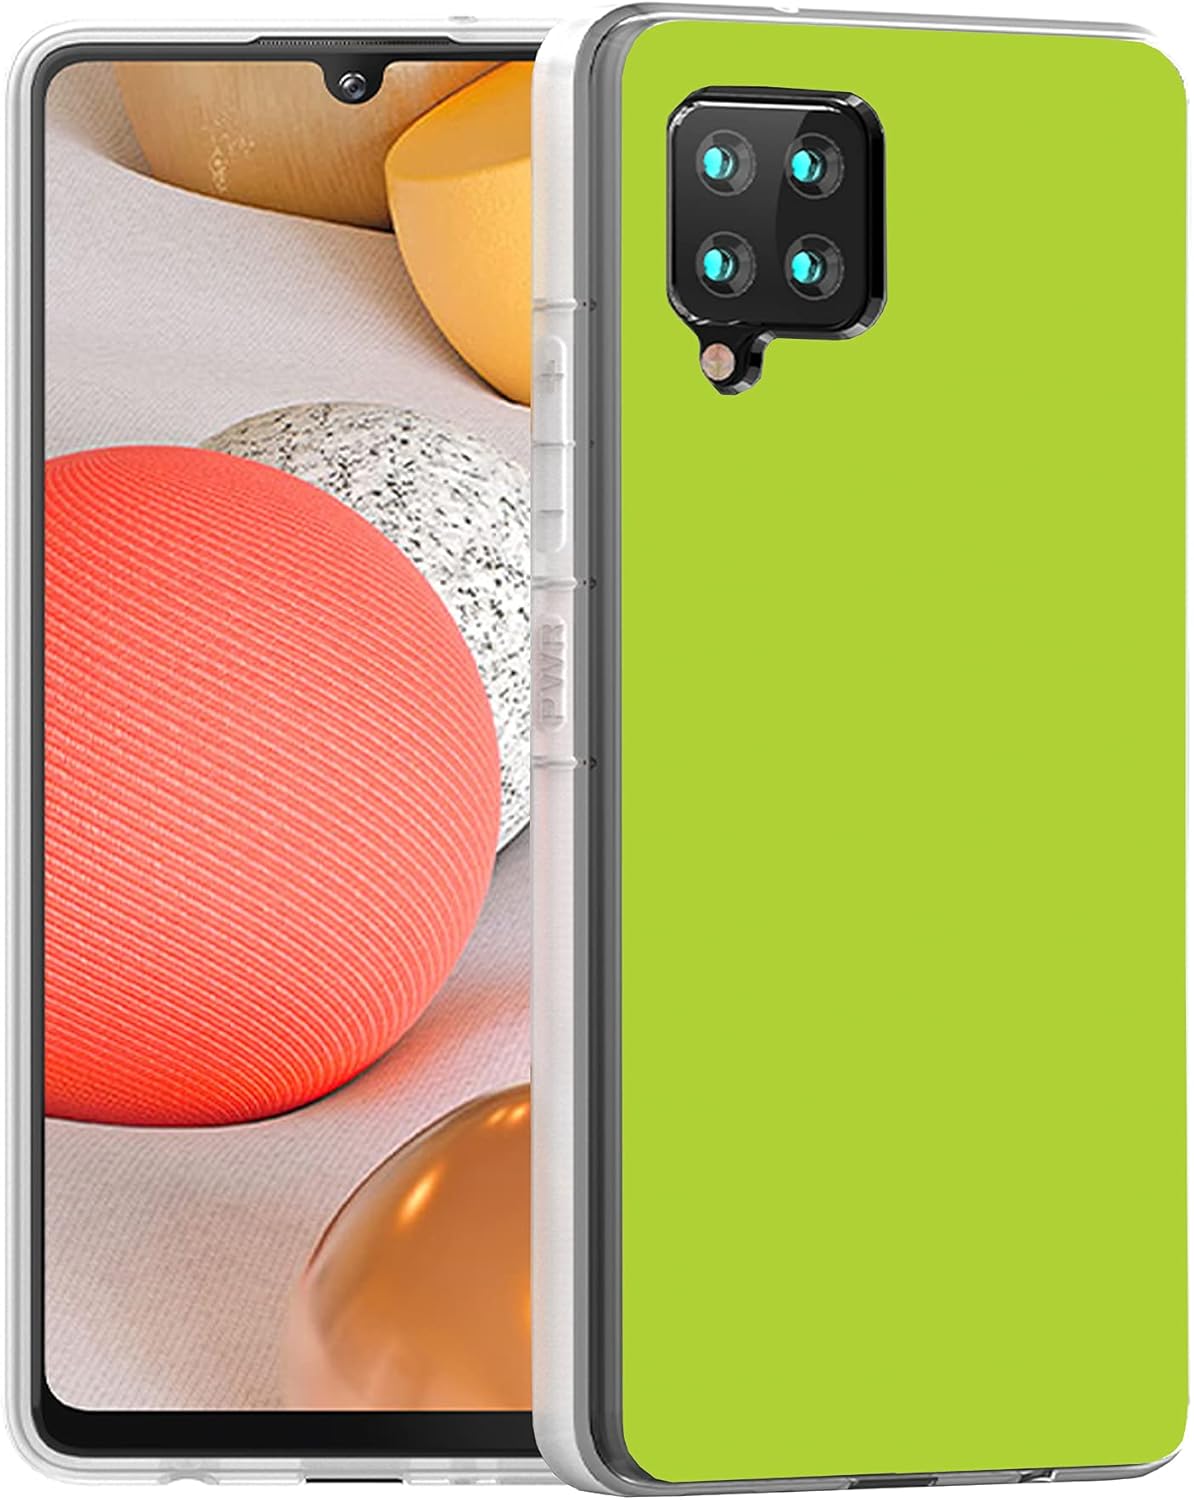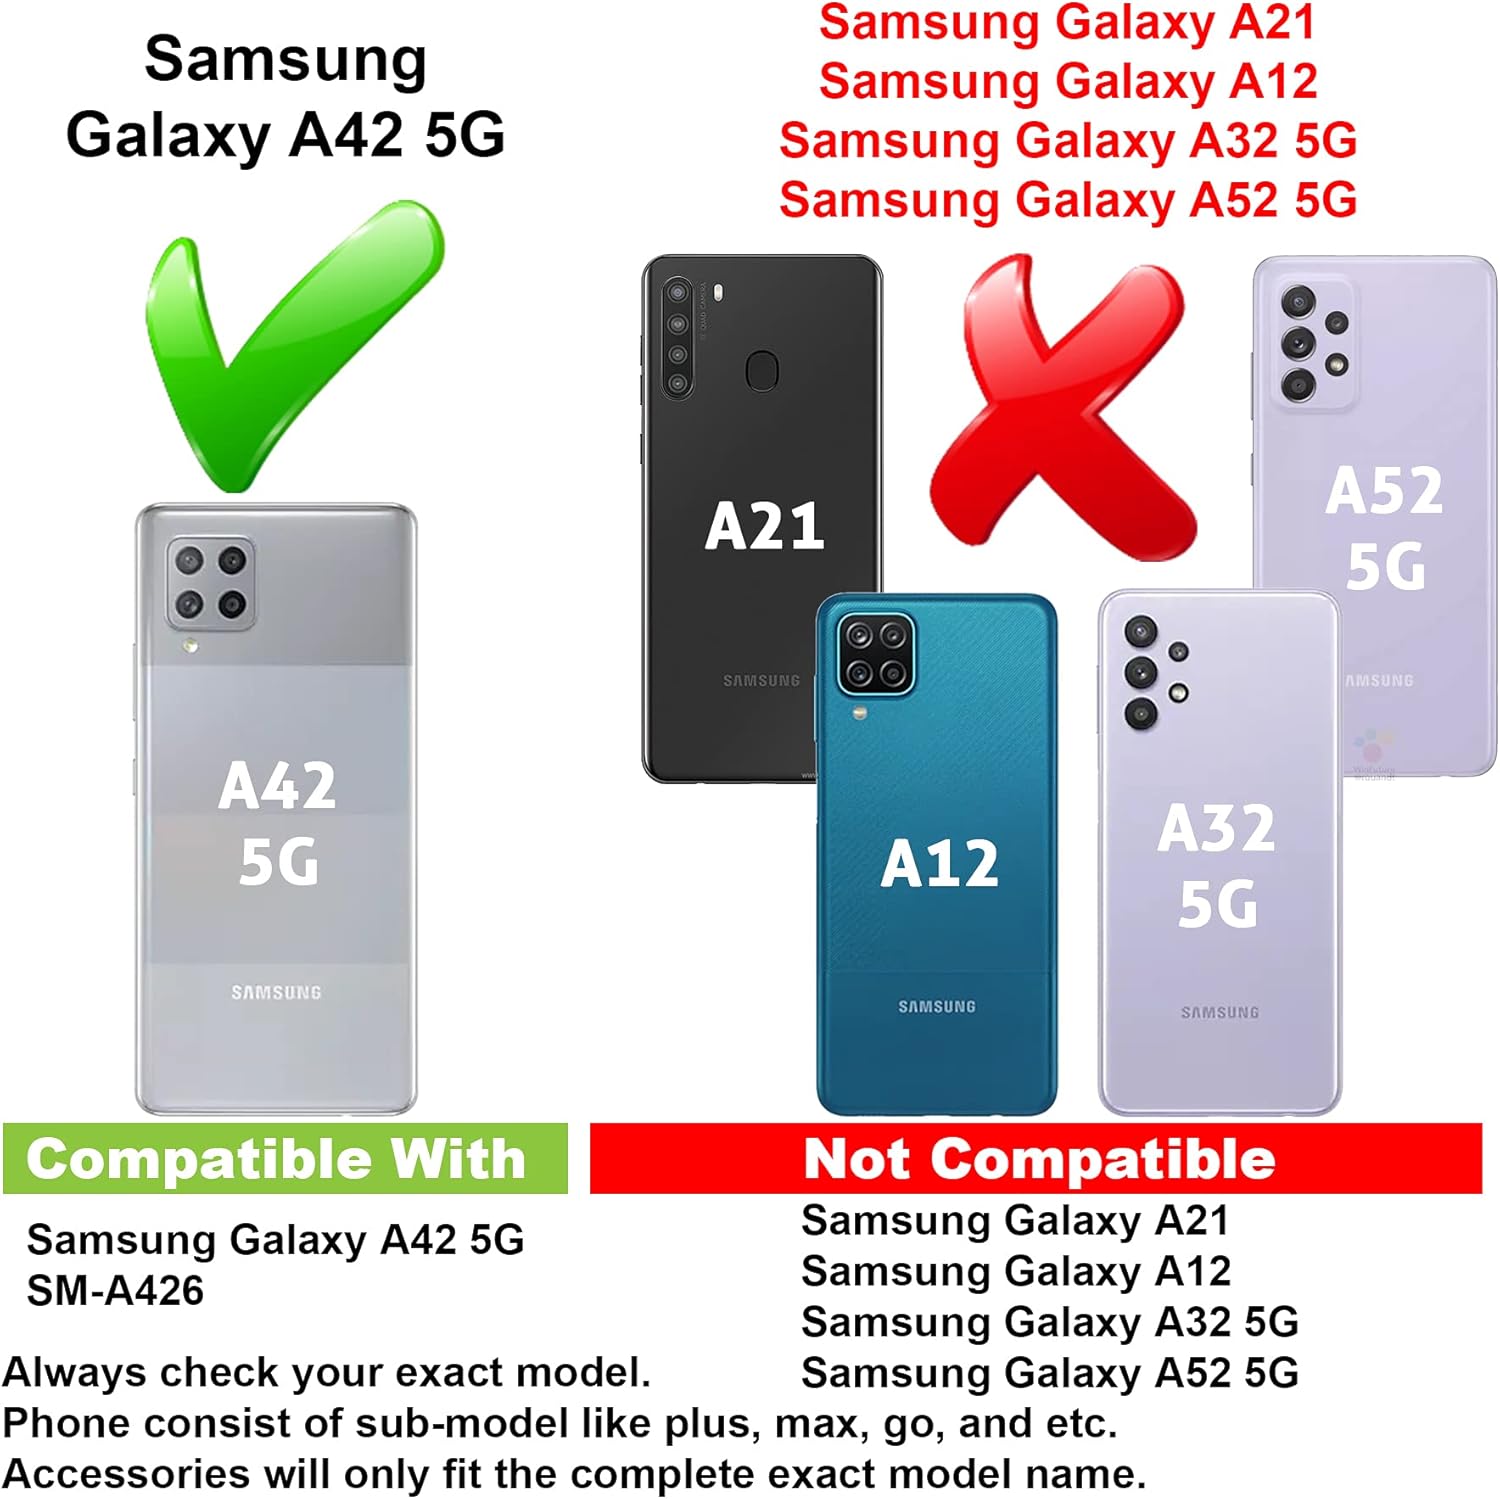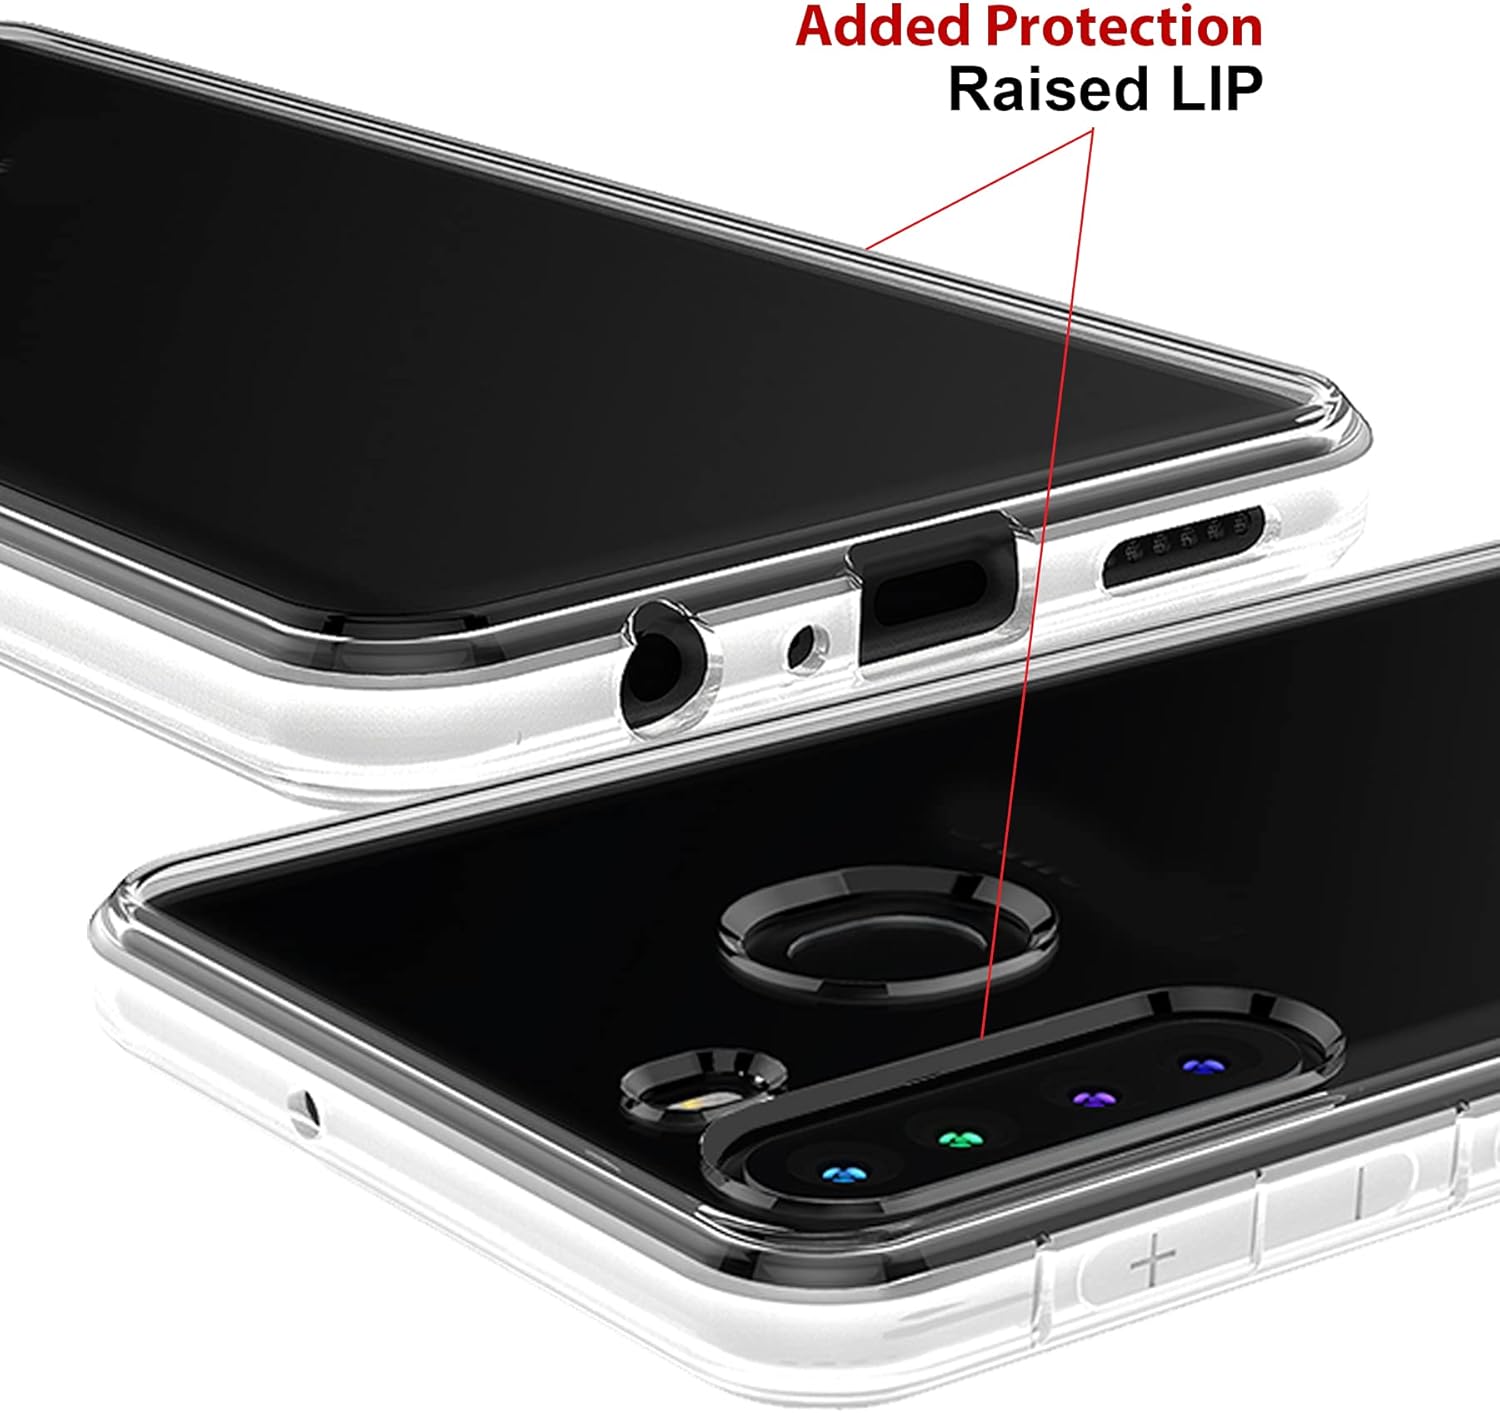
VIBECover Slim Case Cover Compatible for Samsung Galaxy A42 5G, Total Guard Flex TPU Cover, Lime Green, Printed in CA(SM-A426)
Category: Cell Phones & Accessories
At WORK or PLAY, TOTAL Guard protects your Mobile device from day-to-day hazards.Flexible TPU, Scratch Resistant and easy to install. Impact energy absortion better than hard case.Raised lip above the screen protects your phone screen from the accidental flat drop.Designed to accommodate all case friendly Tempered Glass Screen protector. Allowed wireless charging to work with phone with case on.We stand behind our name, a name you can always fall back on.
Features: Compatibility: Samsung Galaxy A42 5G. | WILL NOT FIT: Not for Galaxy A32 5G, Galaxy A52 5G, Galaxy A12, Galaxy A21. | THIN AND LIGHT - TOTAL Guard Cover. | SOFT TPU with AIR-GUARD CORNER DESIGN - Soft TPU Case provide better Grip. | SAFE SCREEN and CAMERA PROTECTION - Raised Lips around the screen and camera give the Extra Protection.